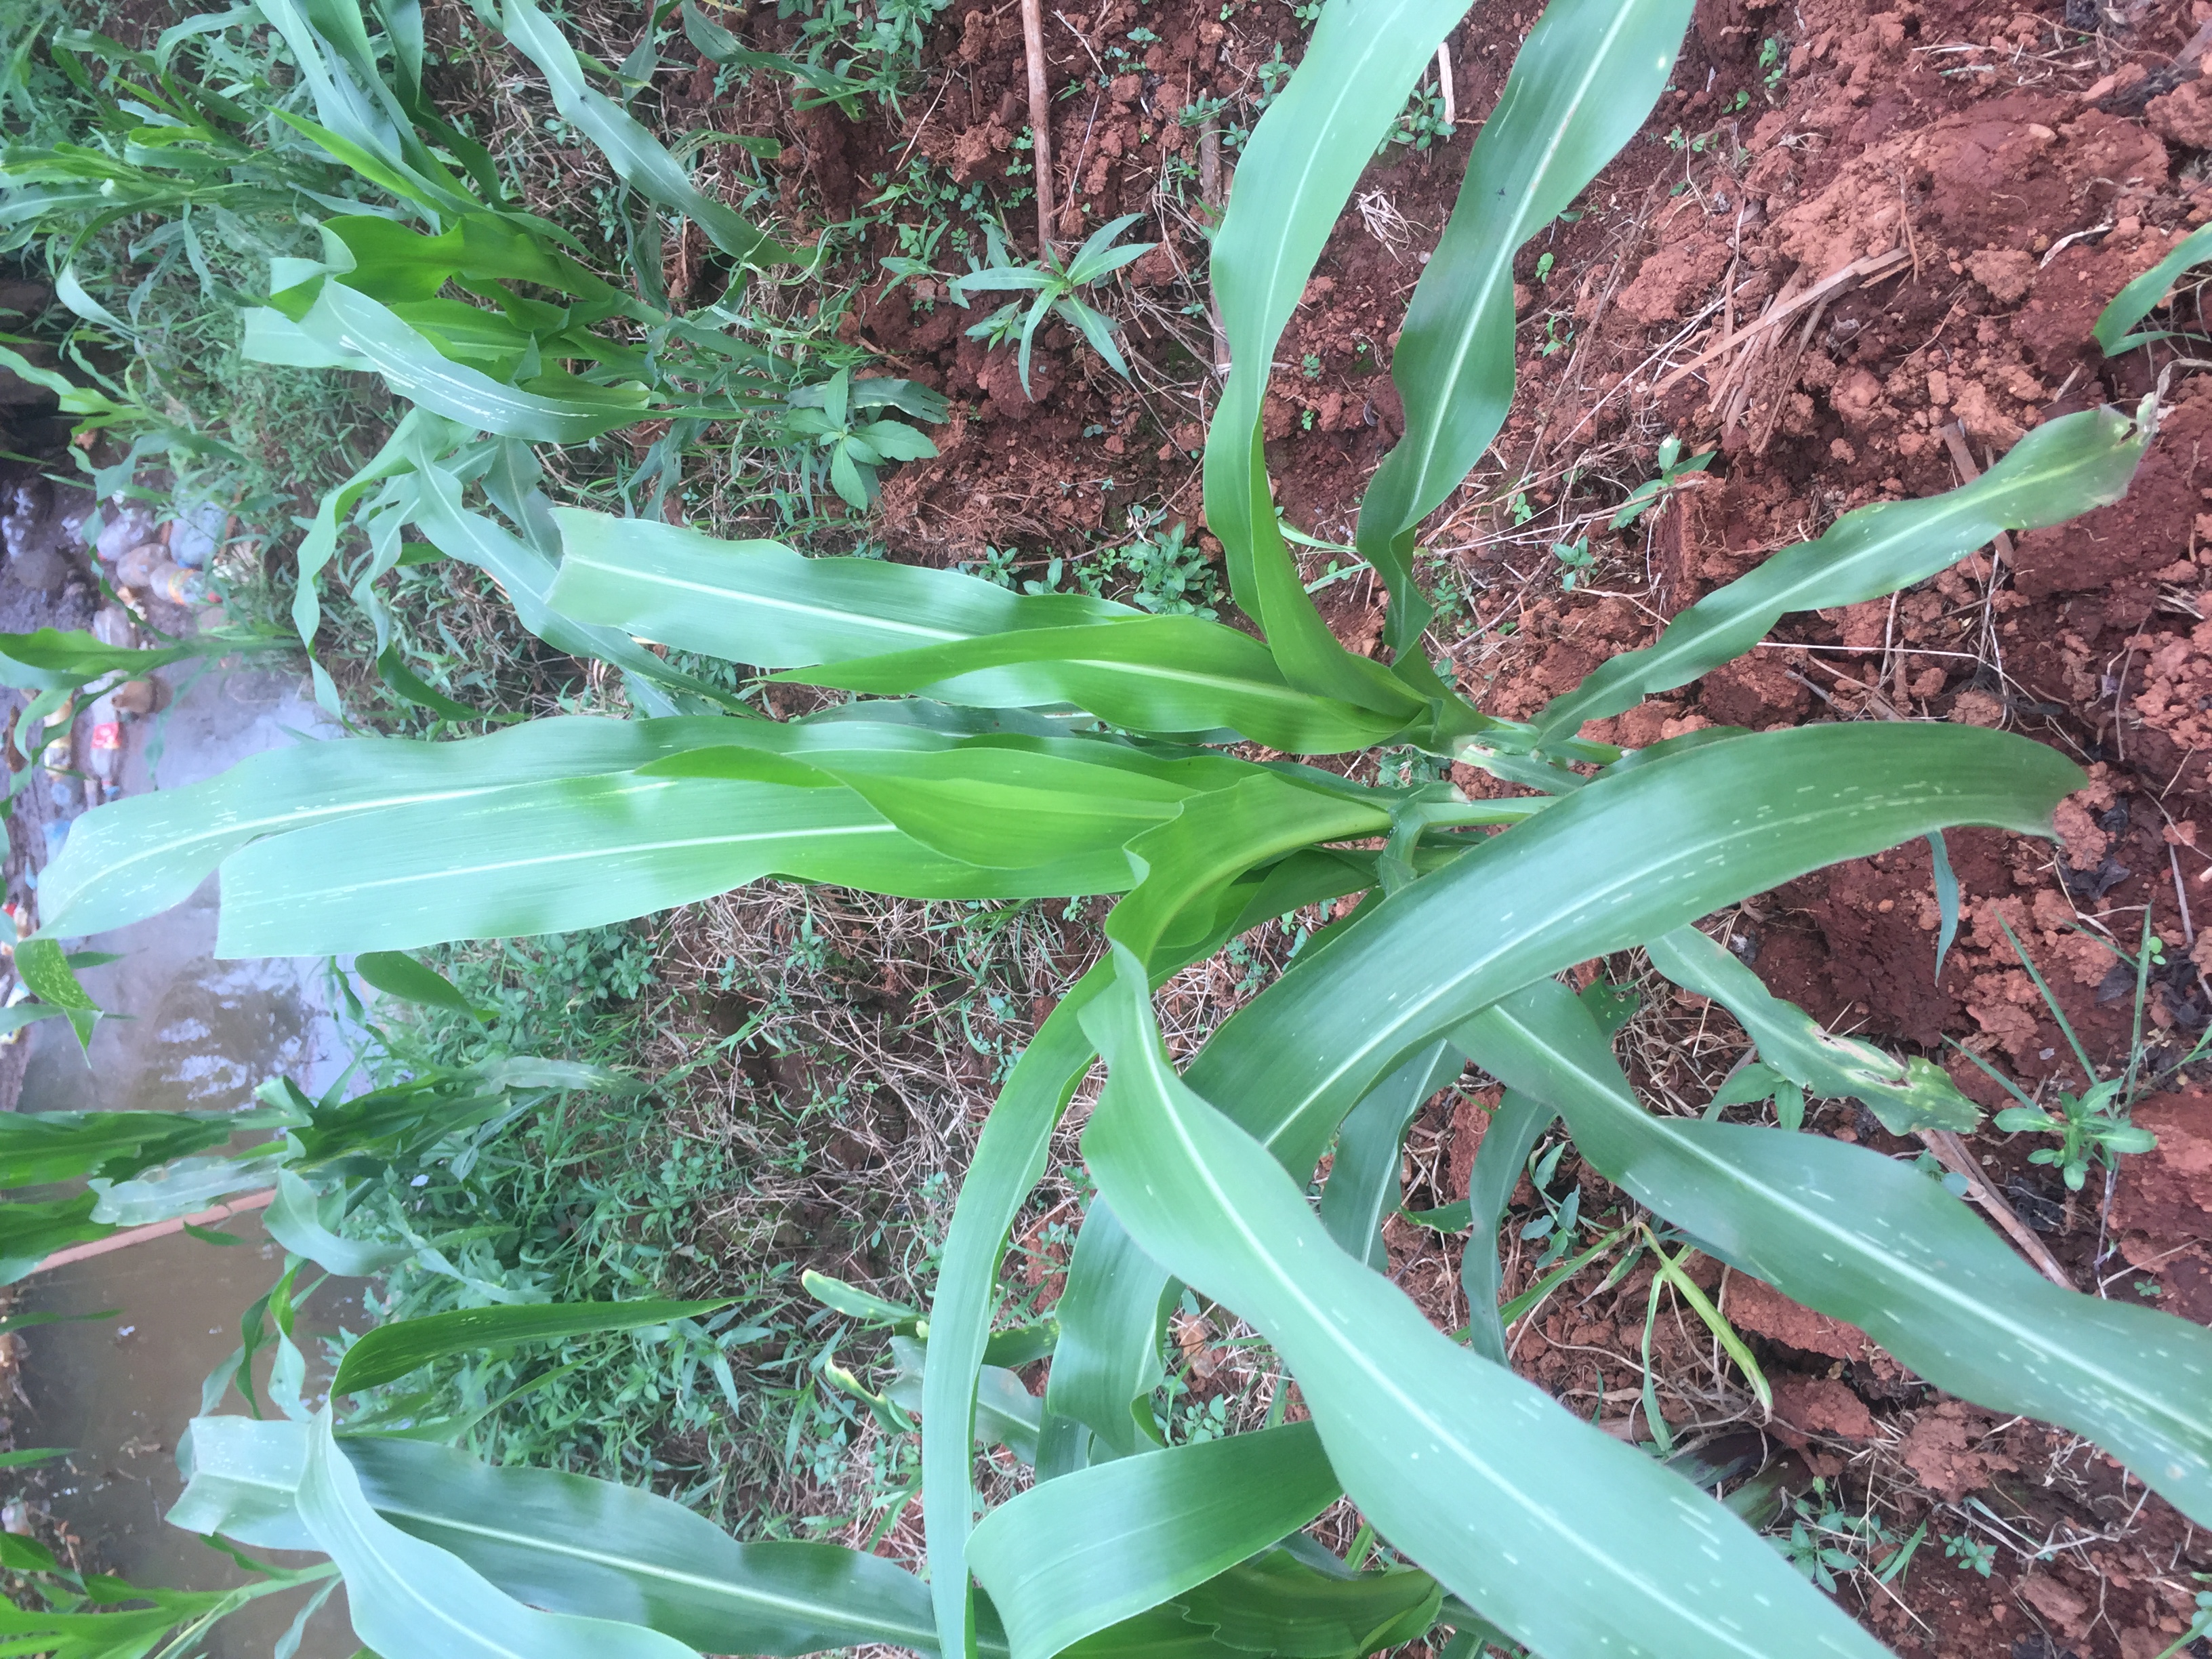
Label: healthy